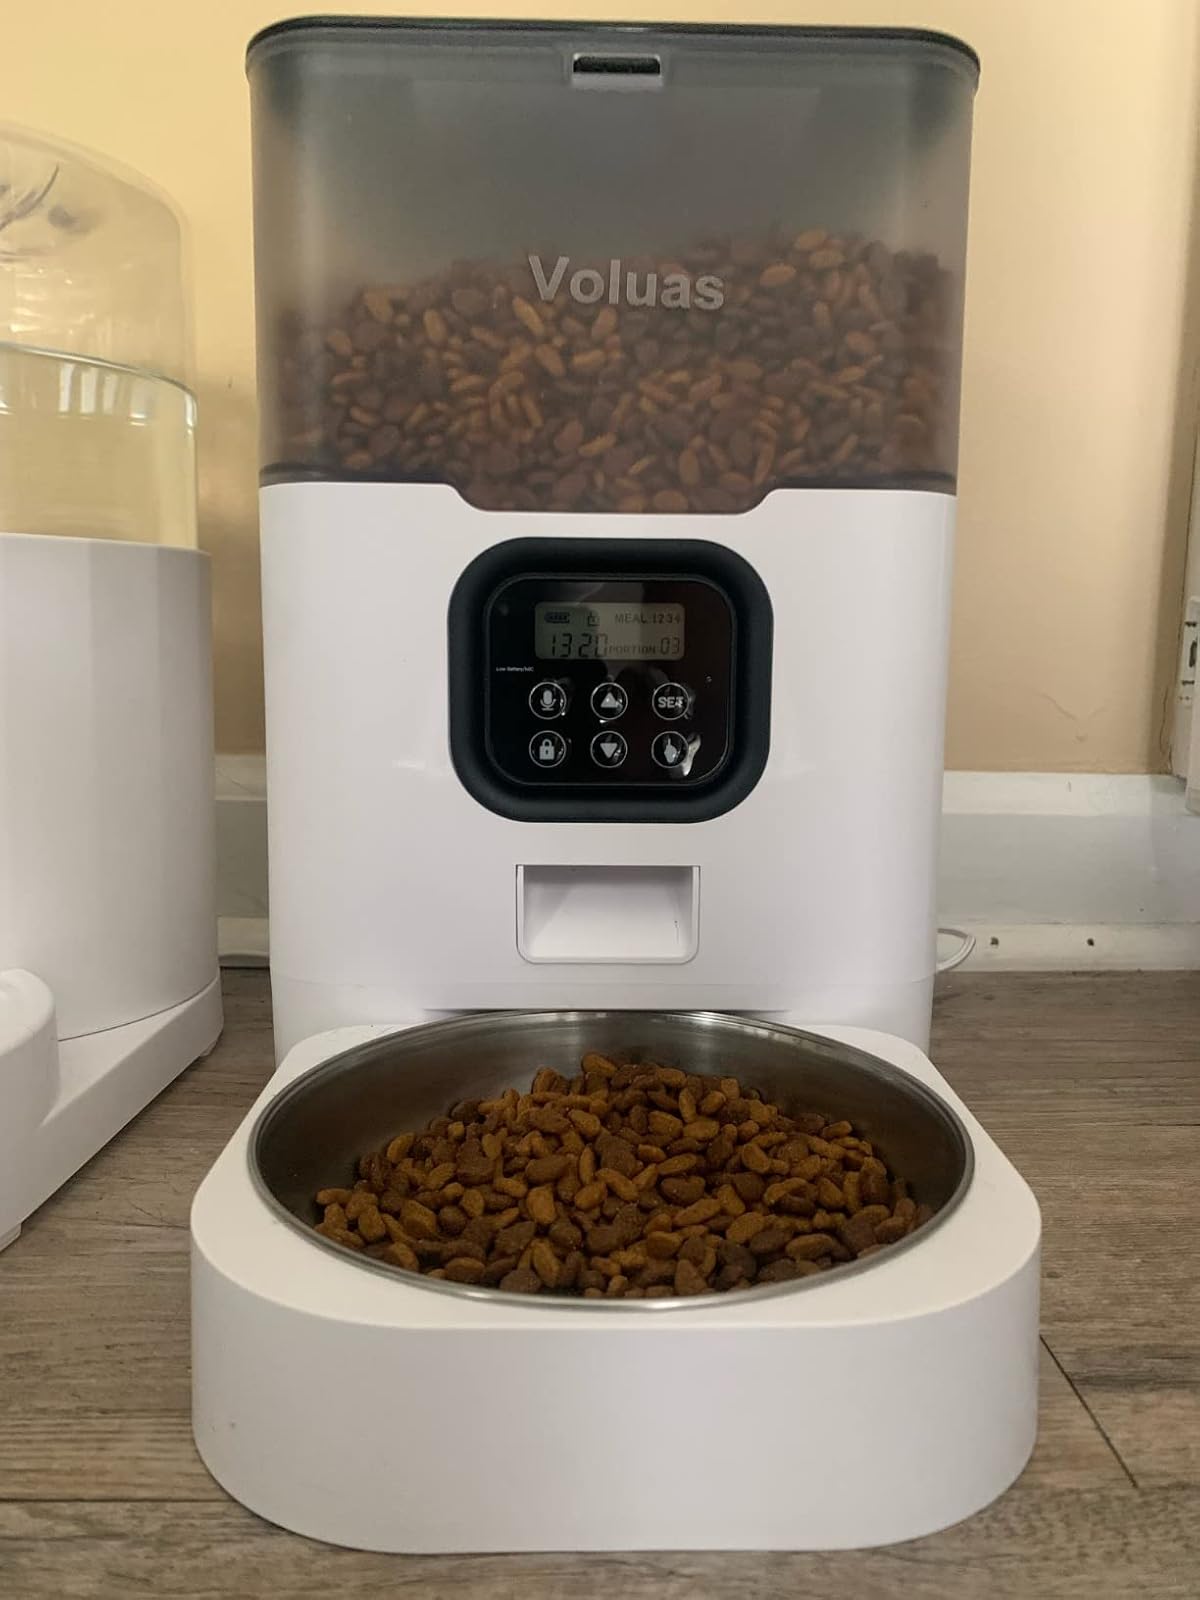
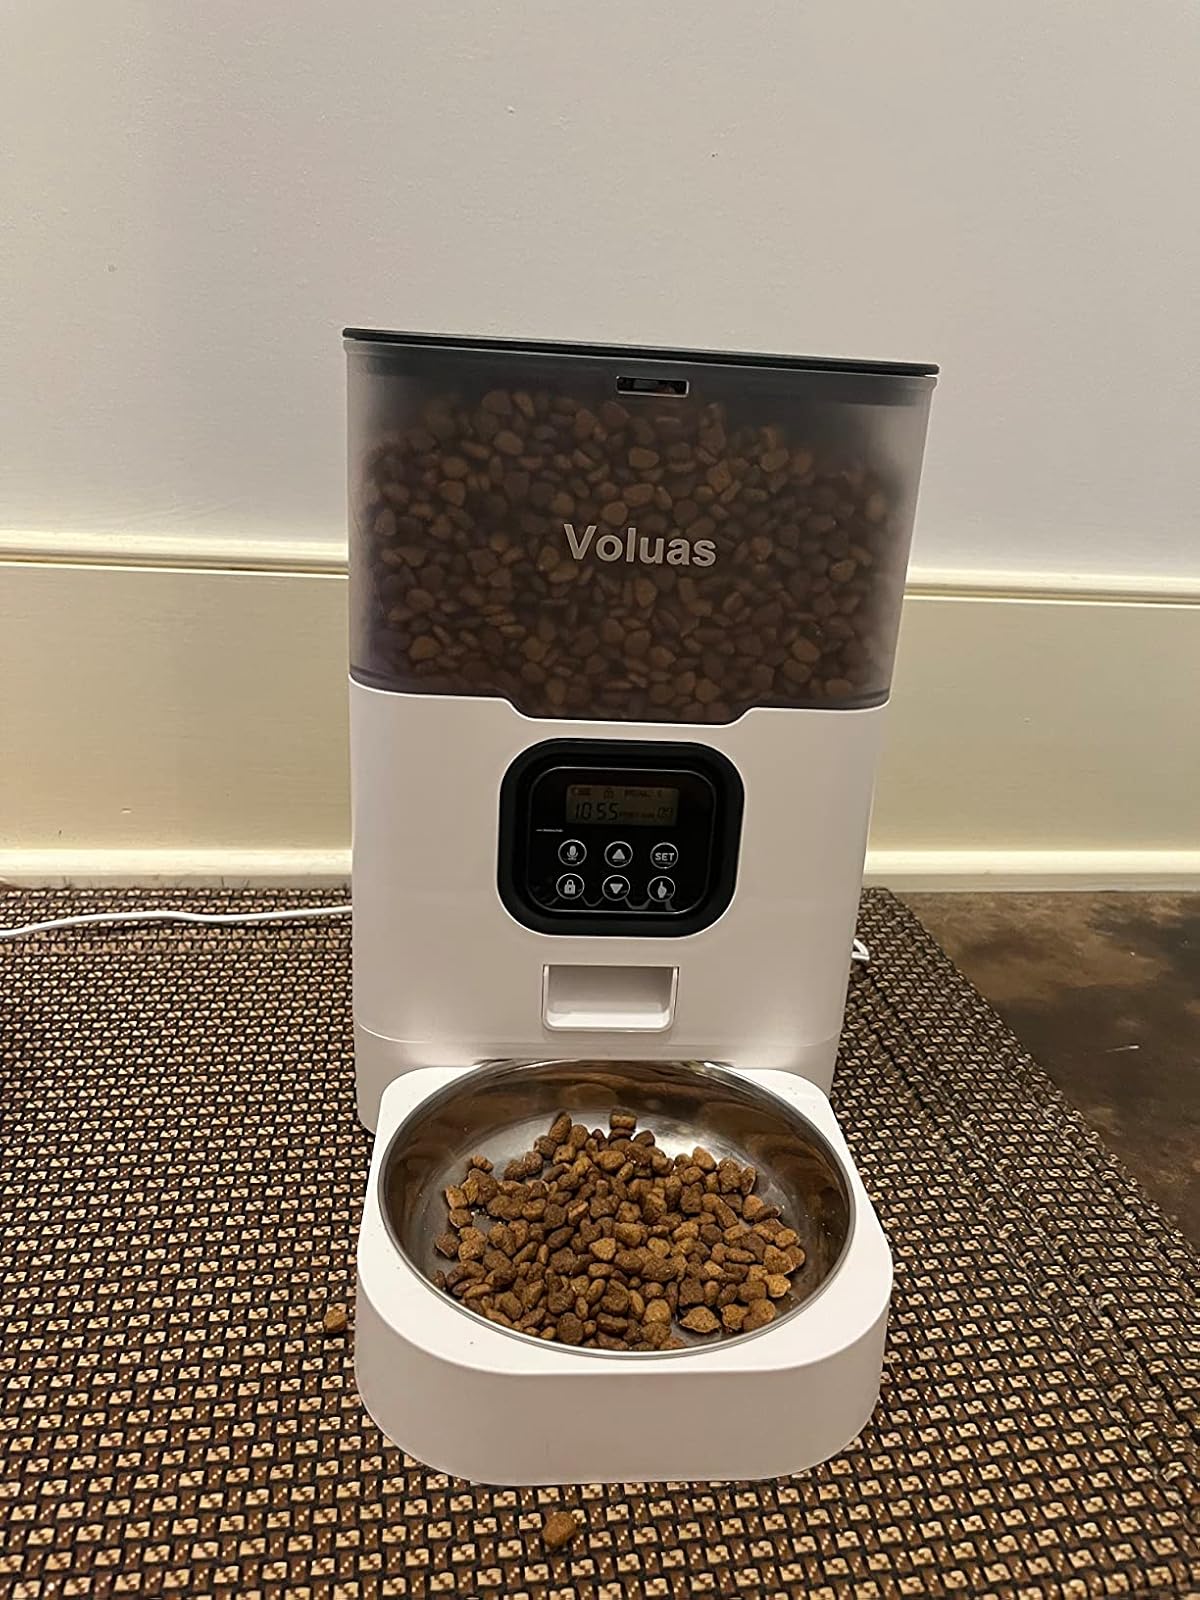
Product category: items_feeder
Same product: yes